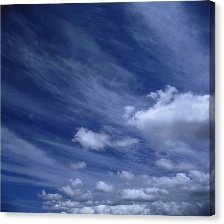
Cloud type: Cirrostratus